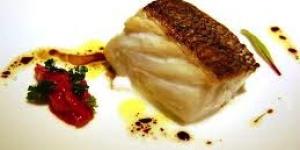
mero al vino de la mata